Winchester Mystery House

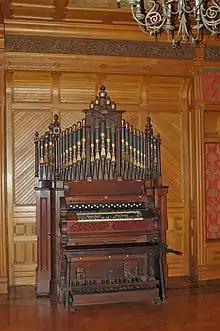
Winchester pipe organ

According to Joe Nickell, claims that local residents heard "ghostly music" coming from the house are explained by the fact that Winchester often played the pump organ in the Grand Ballroom when she was unable to sleep.